Pulmonary consolidation

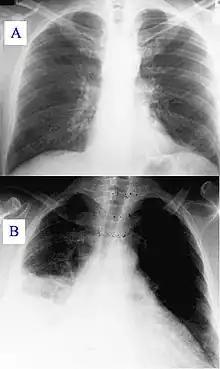
Pneumonia as seen on chest X-ray. "A": Normal chest X-ray. "B": Abnormal chest X-ray with consolidation from pneumonia in the right lung, middle or inferior lobe (white area, left side of image).

A pulmonary consolidation is a region of normally compressible lung tissue that has filled with liquid instead of air. The condition is marked by induration (swelling or hardening of normally soft tissue) of a normally aerated lung. It is considered a radiologic sign. Consolidation occurs through accumulation of inflammatory cellular exudate in the alveoli and adjoining ducts. The liquid can be pulmonary edema, inflammatory exudate, pus, inhaled water, or blood (from bronchial tree or hemorrhage from a pulmonary artery). Consolidation must be present to diagnose pneumonia: the signs of lobar pneumonia are characteristic and clinically referred to as consolidation.